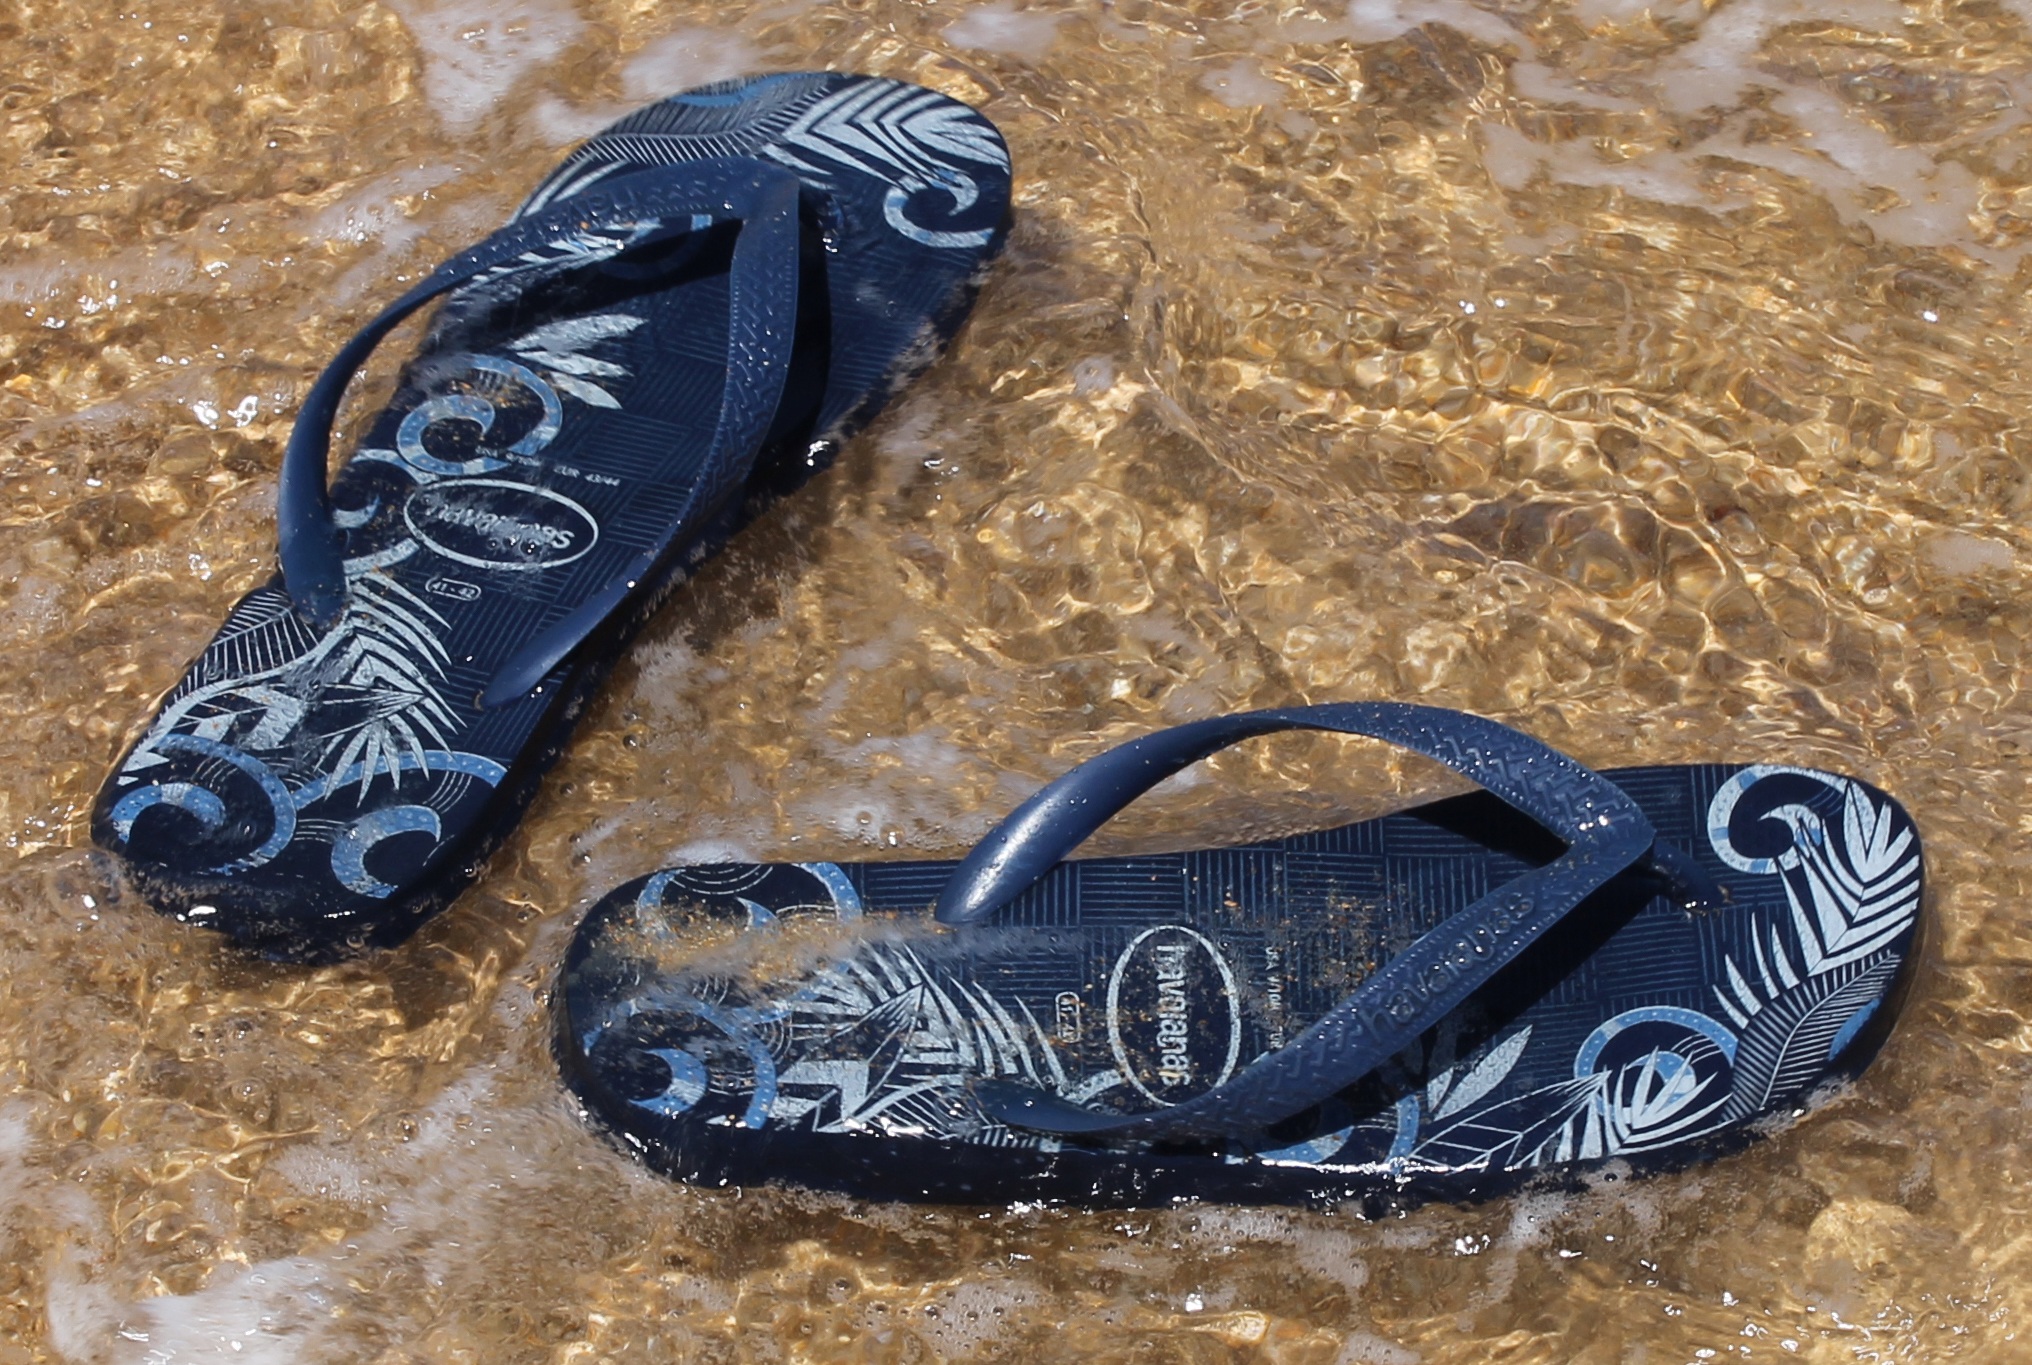
beach, sand, shoe, blue, waves, holidays, sandals, footwear, mar, beira mar, slippers, outdoor shoe, slippers at sea